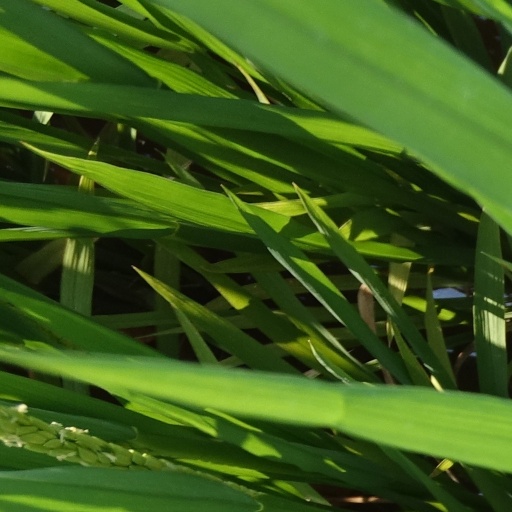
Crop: rice